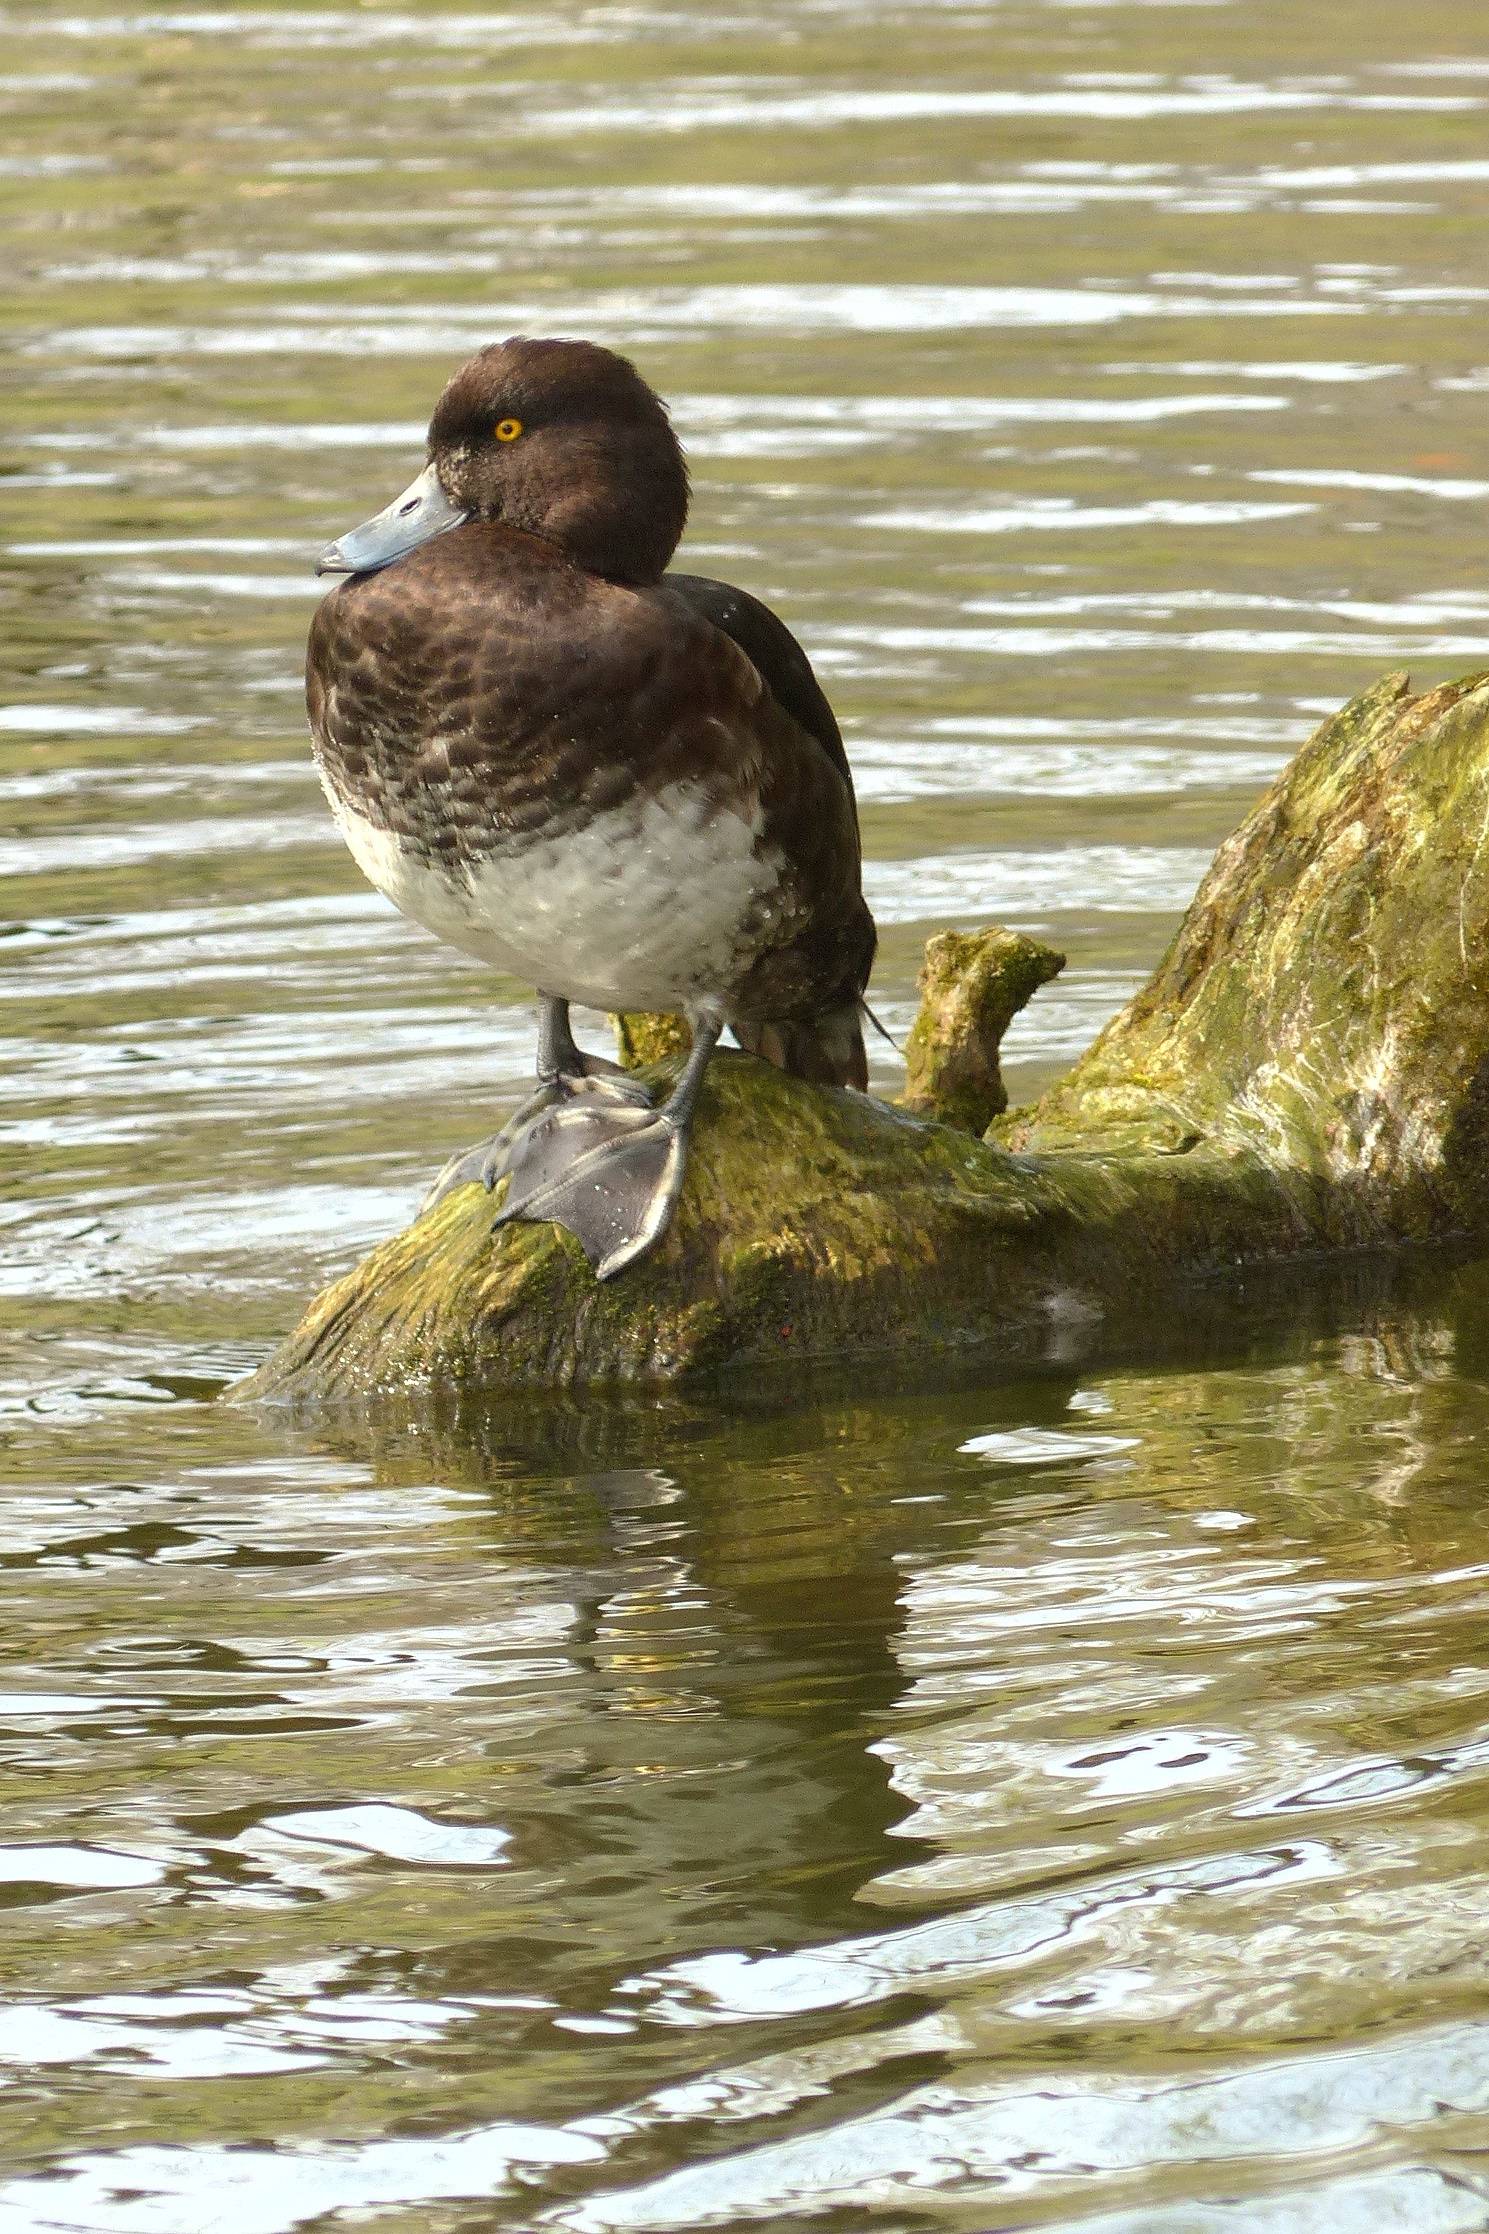
water, nature, bird, wildlife, beak, fauna, duck, vertebrate, waterfowl, water bird, mallard, ducks geese and swans, seaduck